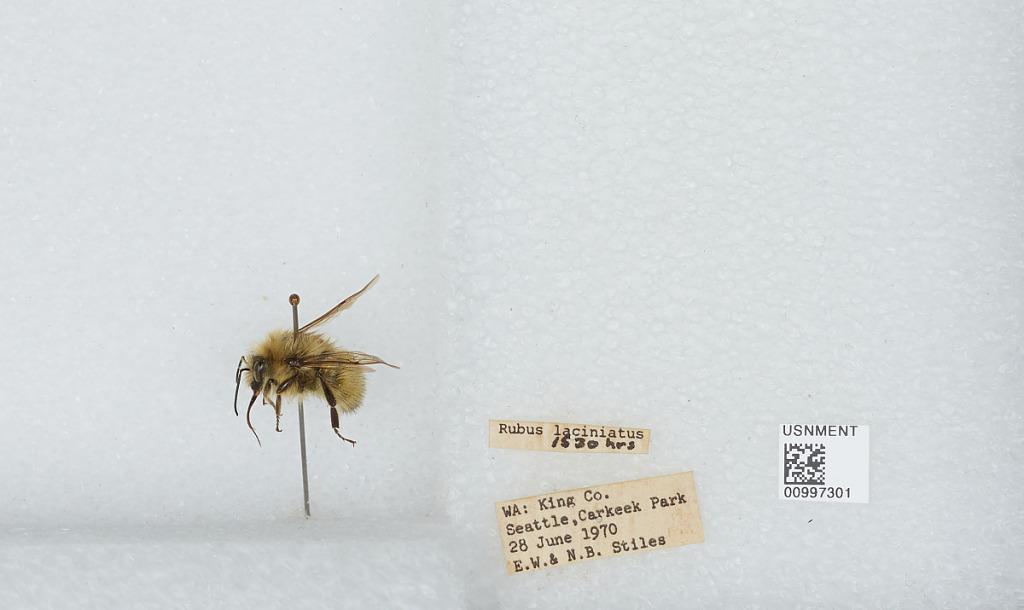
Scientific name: Bombus (Pyrobombus) flavifrons Cresson
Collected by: E. Stiles & N. Stiles
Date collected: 1970-6-28
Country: United States
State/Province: Washington
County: King
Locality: Carkeek Park, Seattle
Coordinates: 47.7128, -122.378